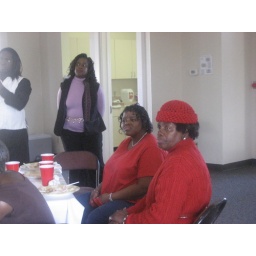
Aunt Velma in the red hat